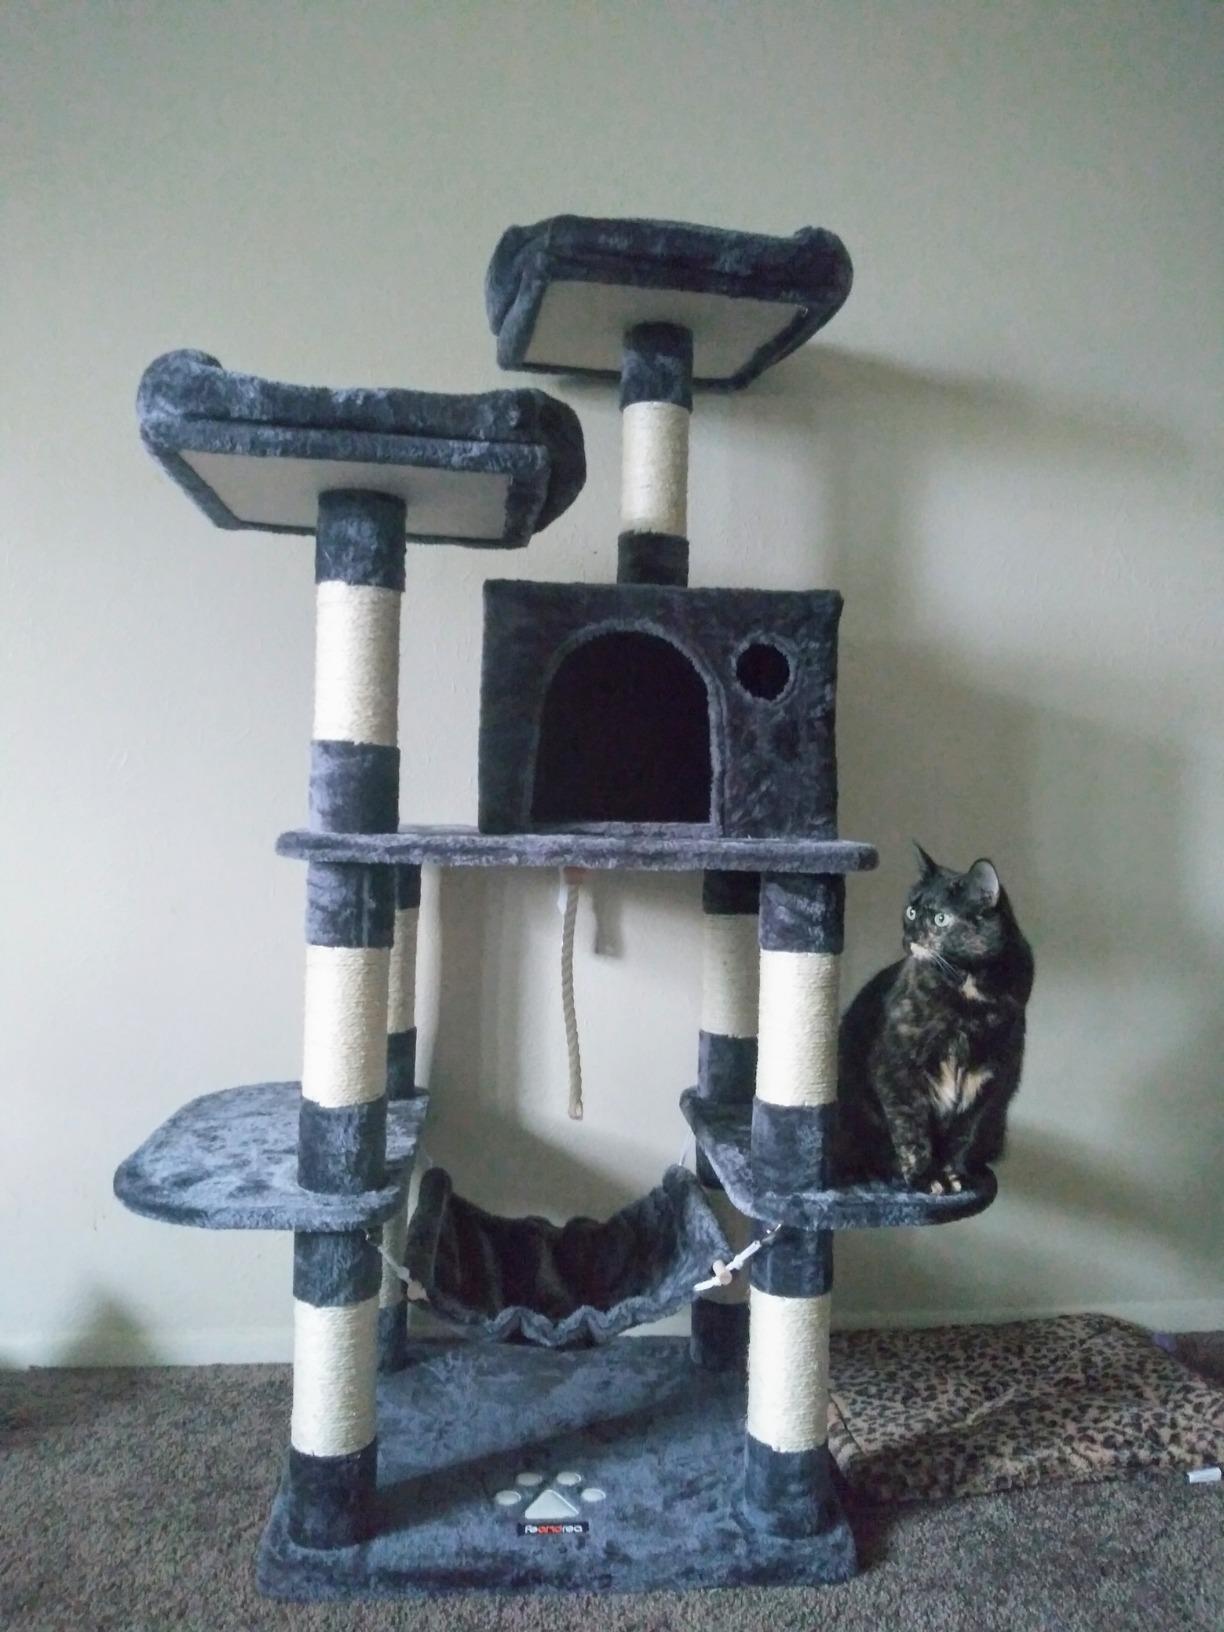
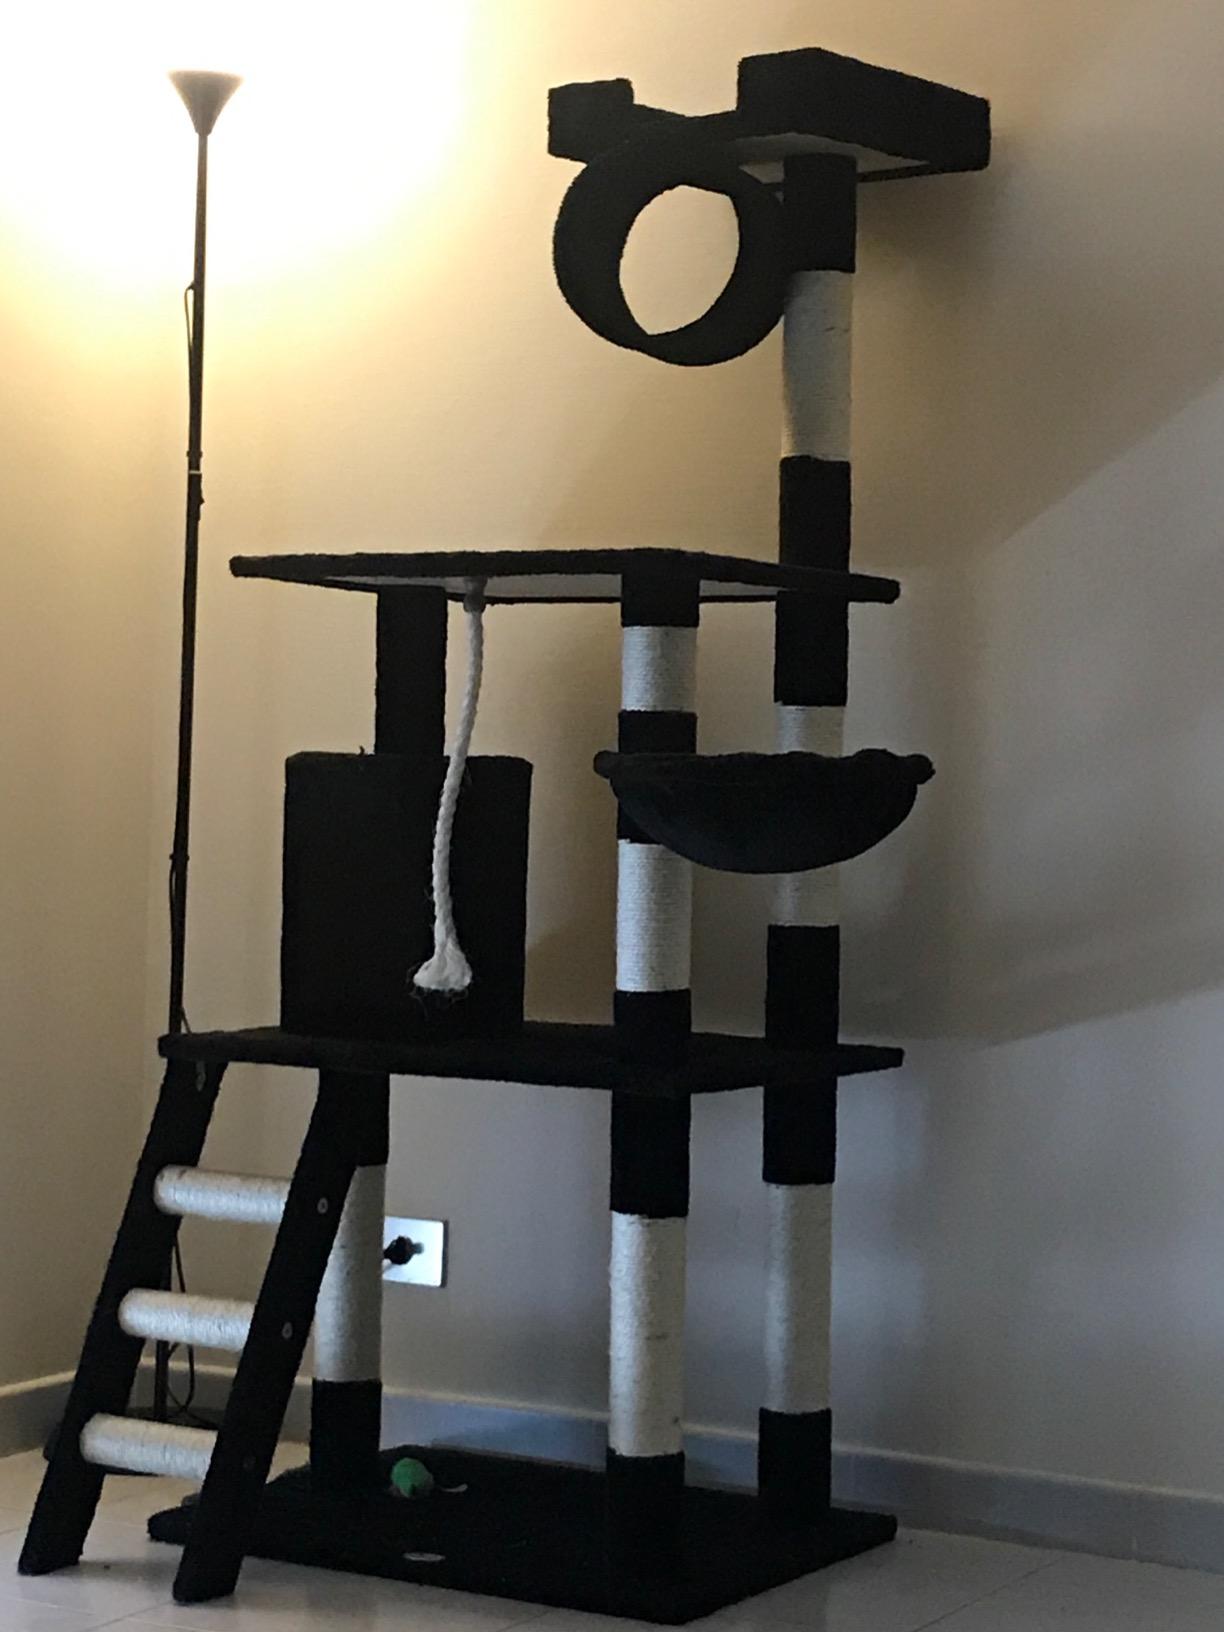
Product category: items_cat tree
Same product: no